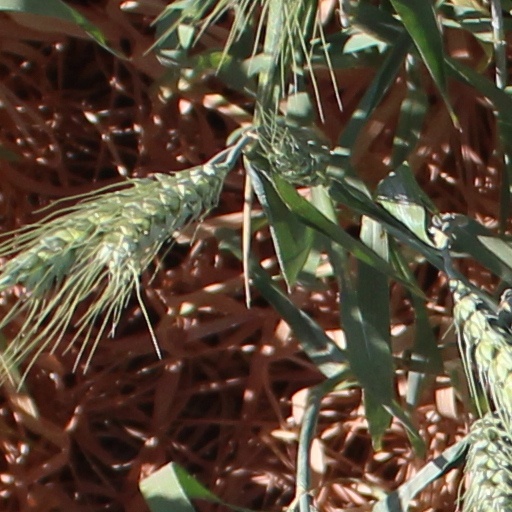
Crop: wheat